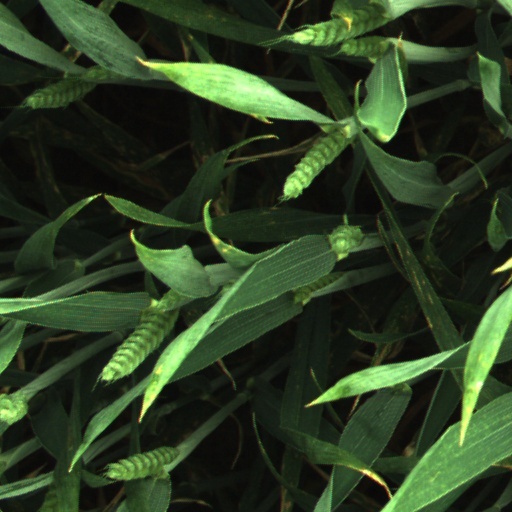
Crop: wheat